Madein

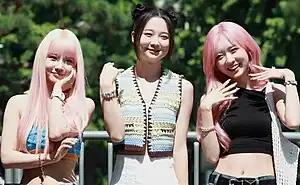
LimeLight members in September 2023 (L-R: Suhye, Gaeun, MiU)

On January 15, 2022, it was announced that MiU has signed a contract with 143 Entertainment, and is expected to debut in their upcoming girl group. On April 15, 2022, it was announced that Kim Su-hye has also signed a contract with 143 Entertainment. On August 16, 2022, 143 Entertainment announced that the group will be an expandable group with an unlimited amount of members. The group will begin their activities with a pre-debut reality show "Lululala" and release an EP after the reality show ends. Kang Ye-seo and Mashiro Sakamoto are expected to join the group after the contract expiration of Kep1er. On September 27, LimeLight with the first three members: MiU, Su-hye, and Ga-eun had an early showcase for their pre-debut EP at Ilji Art Hall in Gangnam, Seoul. On the same day, they released a music video for their first single "Starlight". The music video for their second single "Eye to Eye" was released the next day. On September 29, their self-titled pre-debut EP was released into various music platforms.